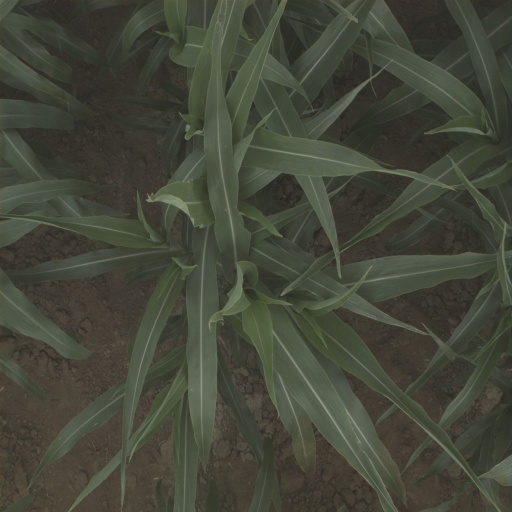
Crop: sorghum